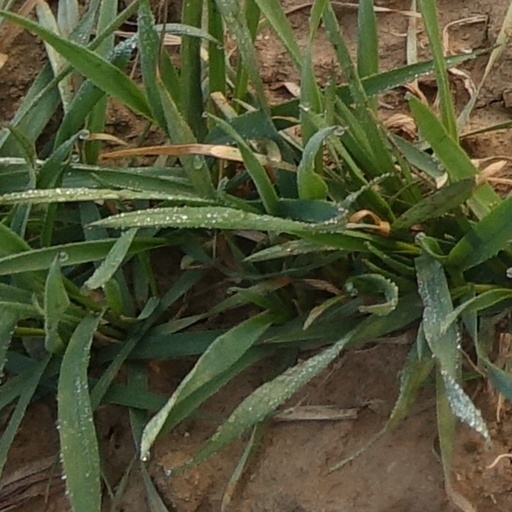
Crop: wheat